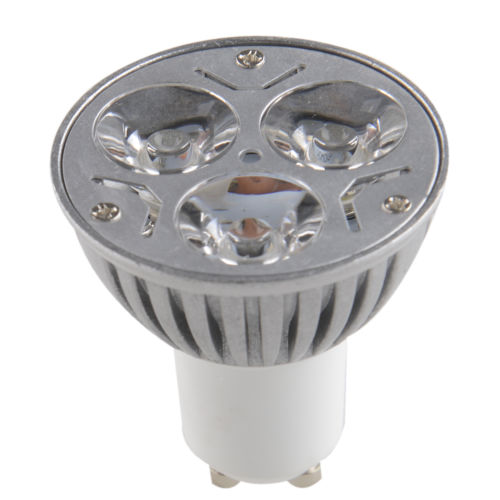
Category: lamp